Tingena apanthes

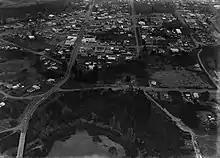
Cambridge, type locality of "T. apanthes"

It is endemic to New Zealand and has been collected in Wellington as well as Hamilton and Cambridge.